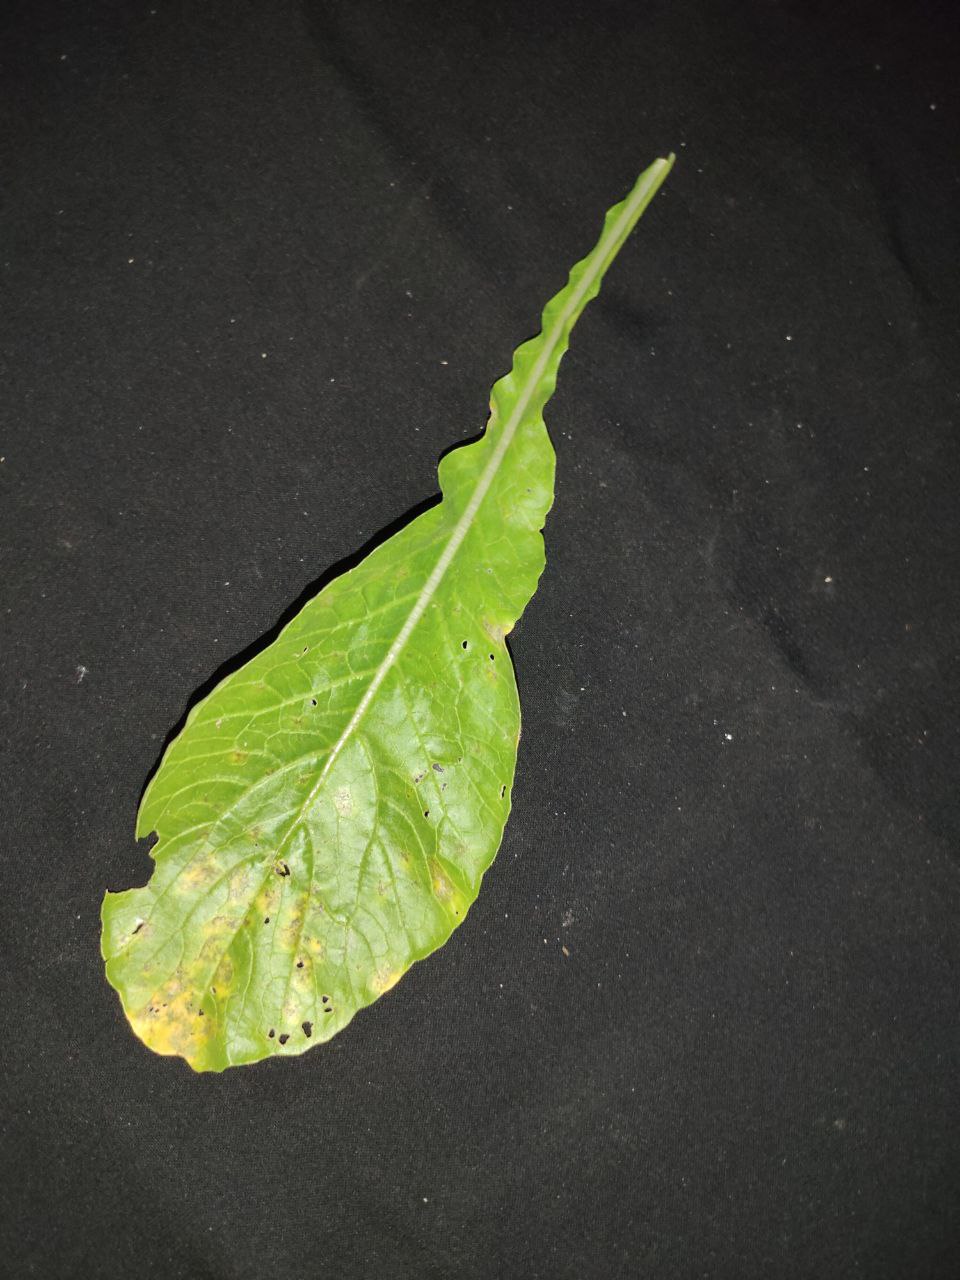
Label: Downey mildew